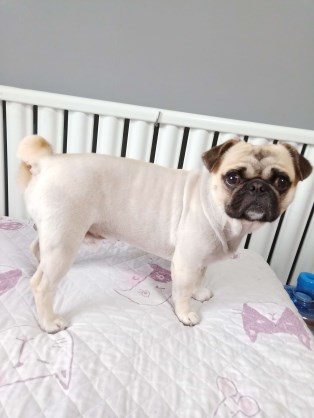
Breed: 798-n000130-pug